The Adventures of Don Quick

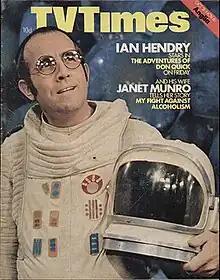

The Adventures of Don Quick is a science fiction comedy television series that ran from October–December 1970, on ITV. Starring Ian Hendry and Ronald Lacey, six 50 minute episodes were made, shown in a 60-minute time slot. As of 2008, only the first episode exists, the other five are now missing. A 30 foot model spaceship was built in the studio for the series.